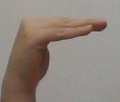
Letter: haa